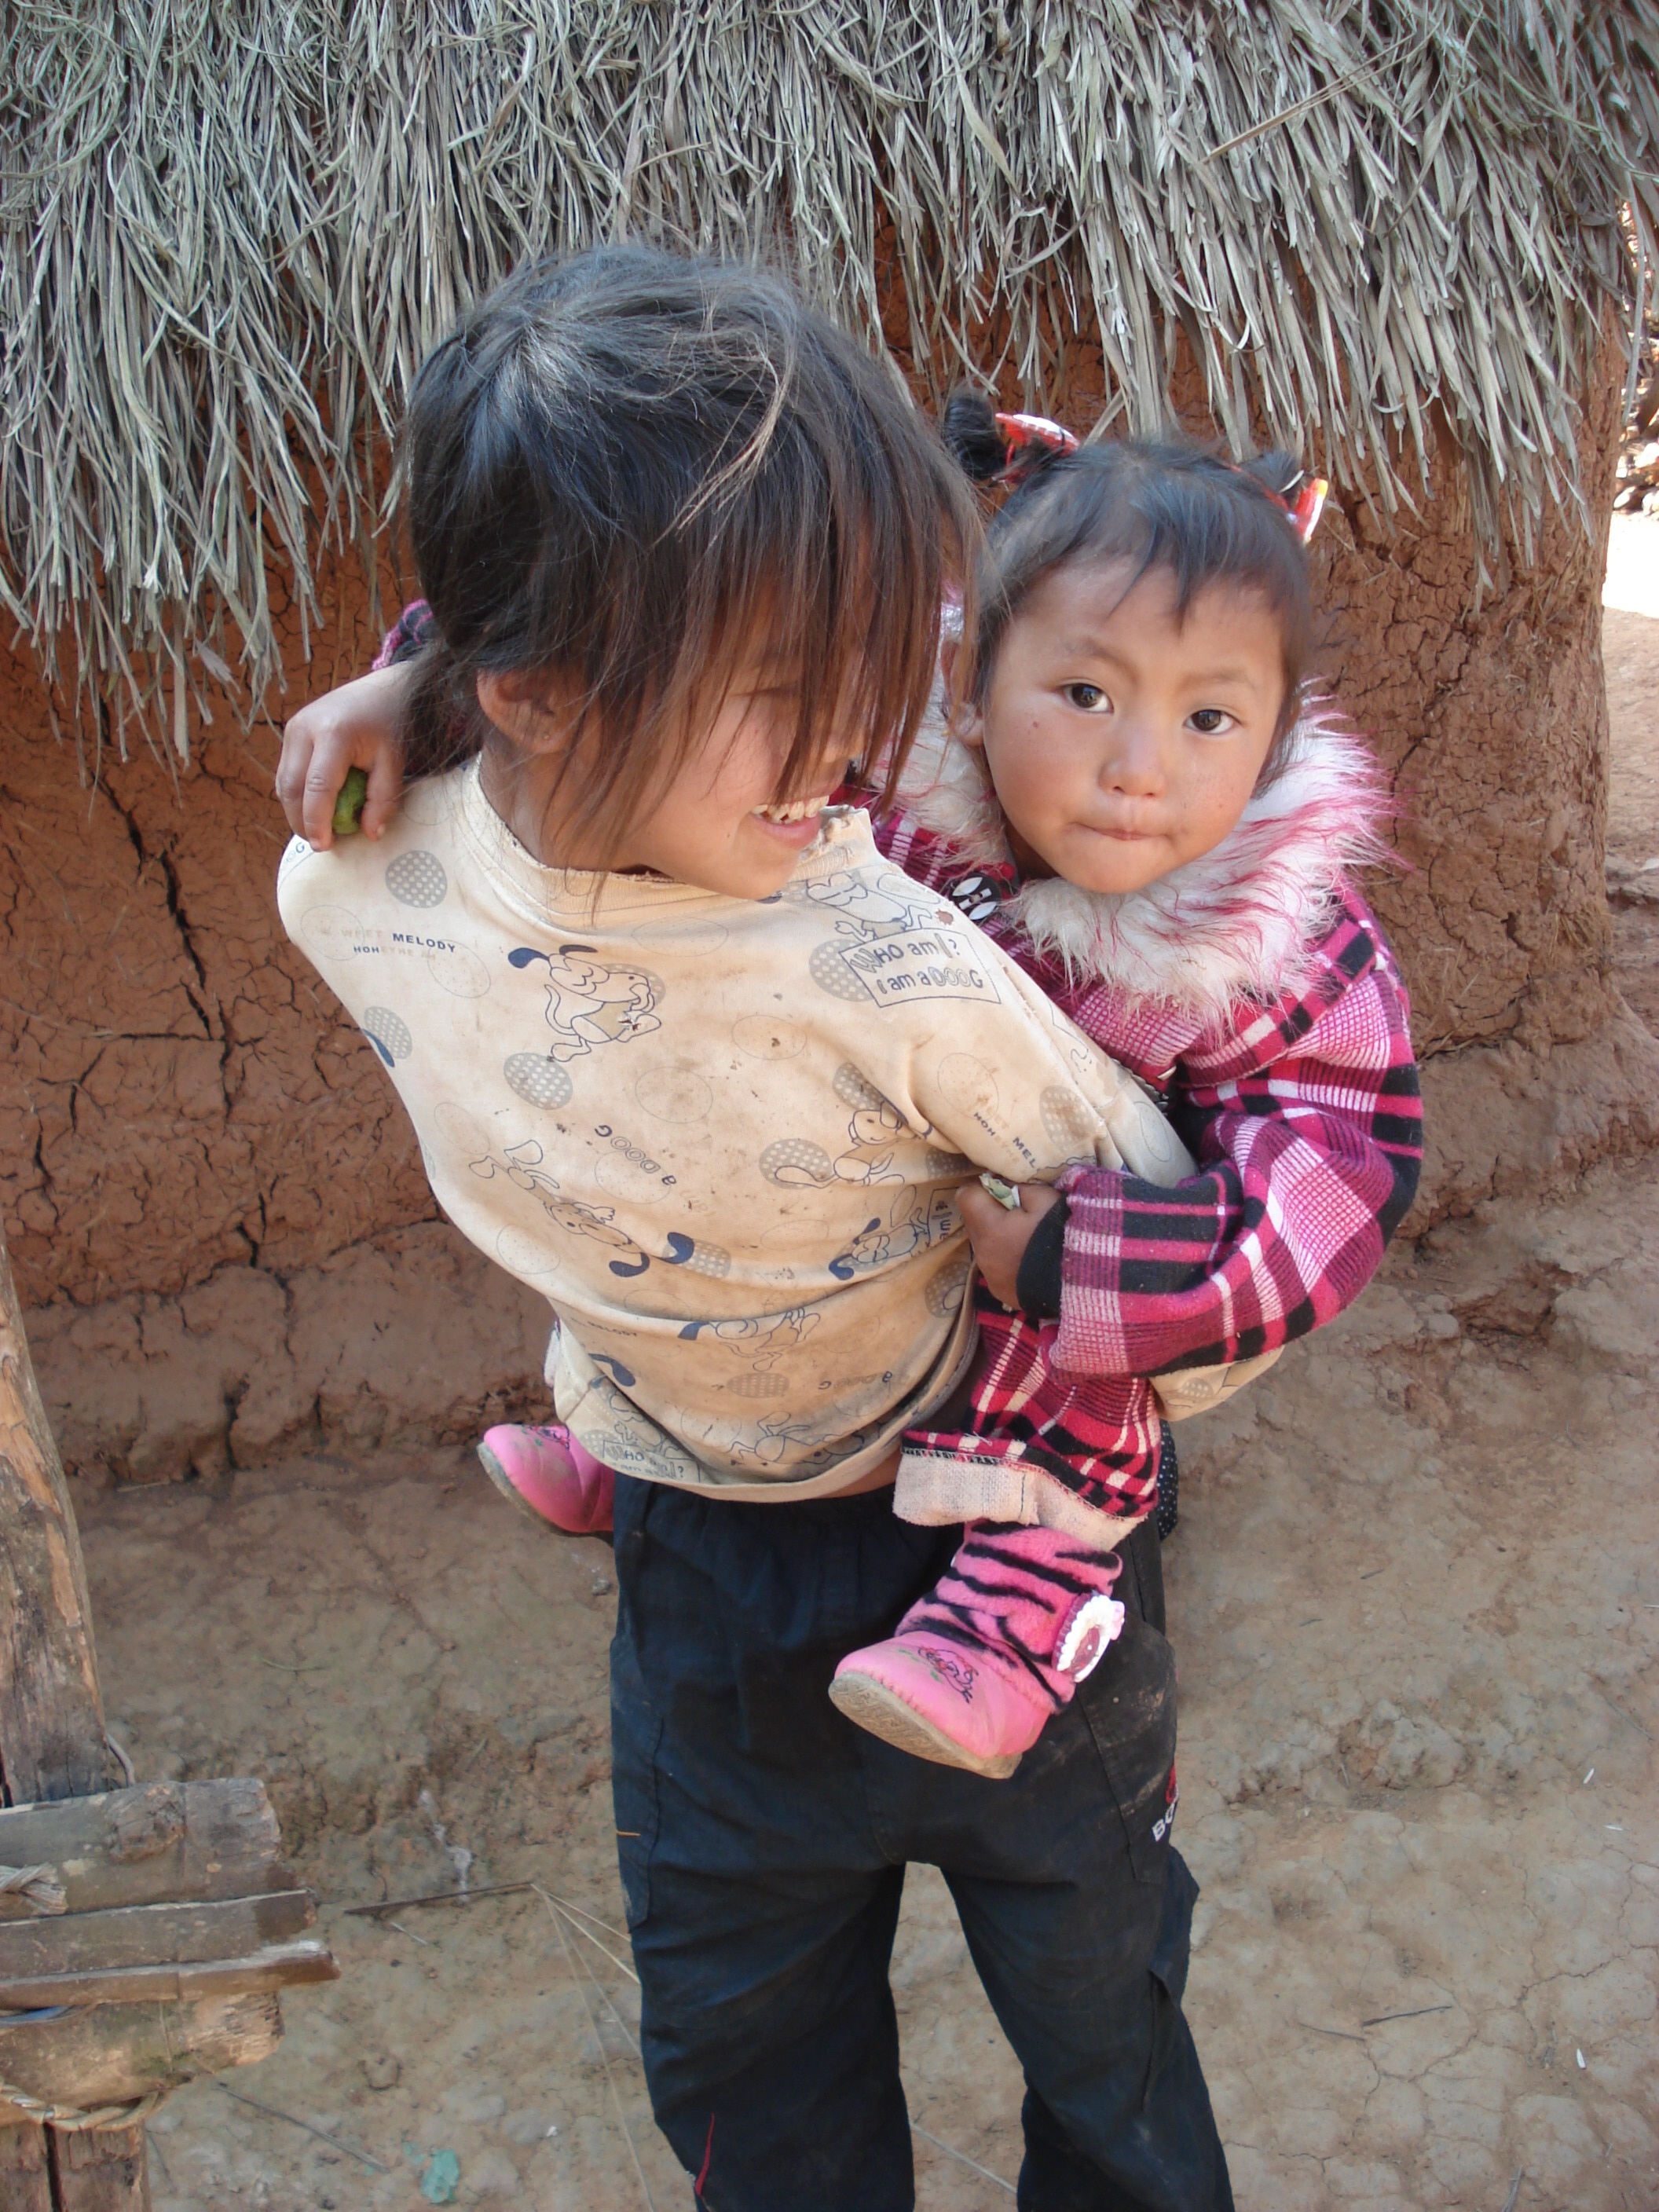
person, people, play, village, child, smiling, girls, children, happy, toddler, poverty, china, minorities, yunan